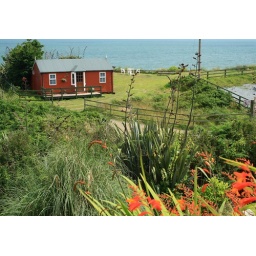
The beach house in Wexford.